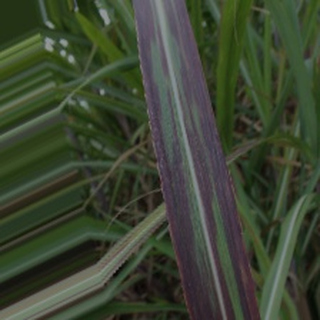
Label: sugarcane_bacterial_blight